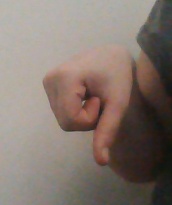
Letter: waw